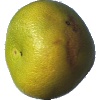
Label: pomelo_sweetie